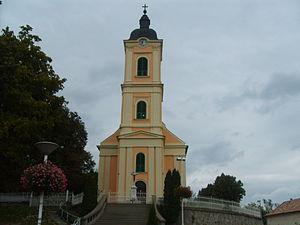
Putnok est une ville et une commune du comitat de Borsod-Abaúj-Zemplén en Hongrie.